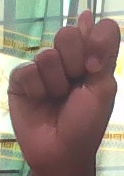
ASL sign: T